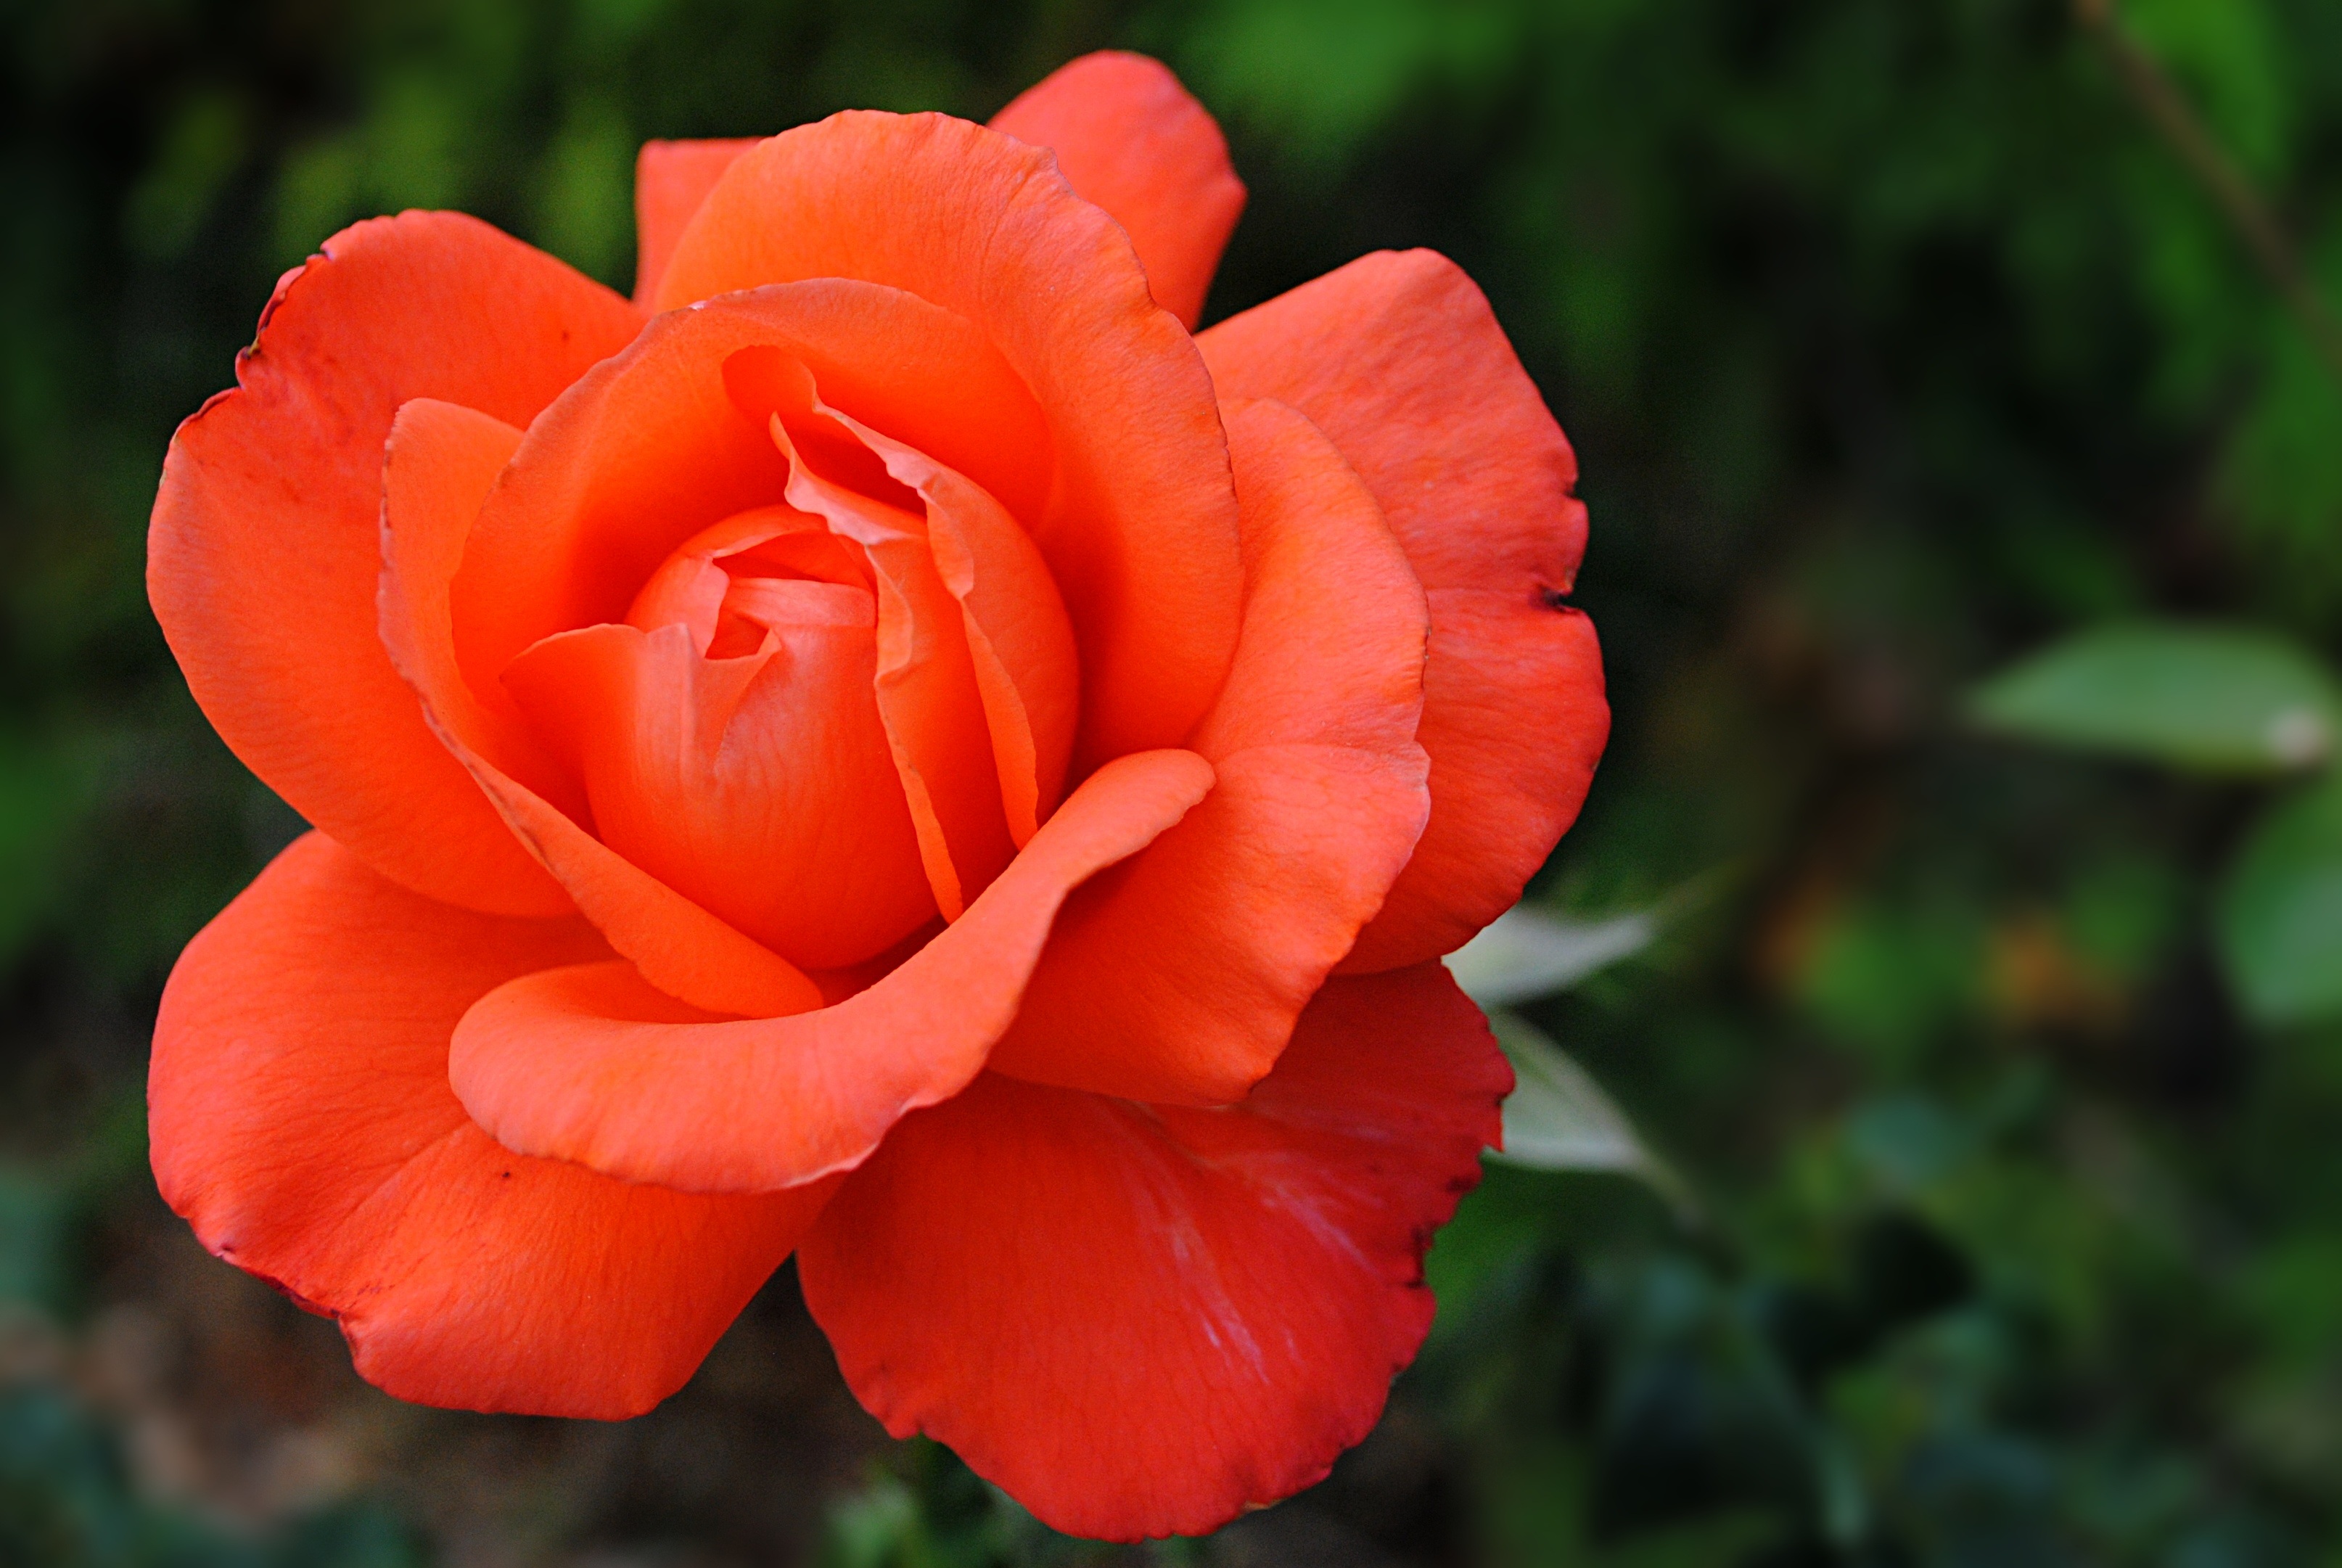
plant, flower, petal, rose, orange, red, garden, pink, flora, flowering, floribunda, macro photography, flowering plant, garden roses, rose family, annual plant, land plant